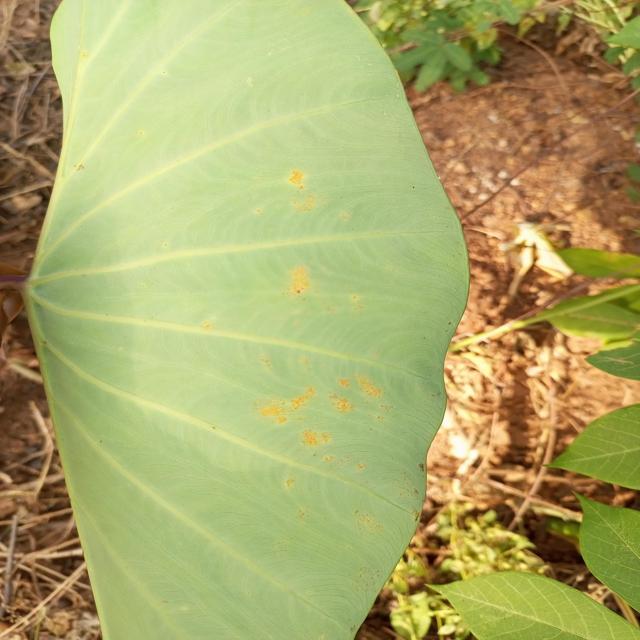
Label: Early_Blight